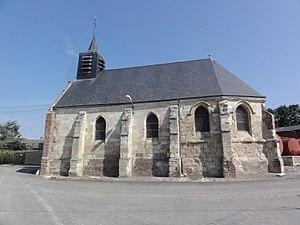
Magny-la-Fosse (Aisne) église
Magny-la-Fosse est une commune française située dans le département de l'Aisne, en région Hauts-de-France.